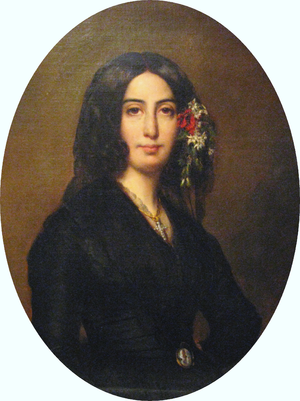
Portrait de George Sand (1804-1876). George Sand est le pseudonyme d'Amantine Aurore Lucile Dupin de Francueil, baronne Dudevant, romancière, auteur dramatique, critique littéraire française et journaliste.
Auguste Charpentier, né Philippe Auguste Cazier-Charpentier le 29 janvier 1813 à Paris et mort le 15 mai 1880 à Paris, est un peintre, graveur et dessinateur français.
La rue George-Sand est une voie du 16ᵉ arrondissement de Paris, en France,
Maximilien de Robespierre, ou Maximilien Robespierre, est un avocat et homme politique français né le 6 mai 1758 à Arras et mort guillotiné le 28 juillet 1794 à Paris, place de la Révolution. Il est l'une des principales figures de la Révolution française et demeure aussi l'un des personnages les plus controversés de cette période.
Le château de Chenonceau est un château de la Loire situé en Touraine, sur la commune de Chenonceaux, dans le département d'Indre-et-Loire en région Centre-Val de Loire.
George Sand [ ʒɔʁʒ sɑ̃ːd], pseudonyme d'Amantine Aurore Lucile Dupin, par mariage baronne Dudevant, est une romancière, dramaturge, épistolière, critique littéraire et journaliste française, née à Paris le 1ᵉʳ juillet 1804 et morte au château de Nohant-Vic le 8 juin 1876. Elle compte parmi les écrivains les plus prolifiques, avec plus de 70 romans à son actif et 50 volumes d'œuvres diverses dont des nouvelles, des contes, des pièces de théâtre et des textes politiques.